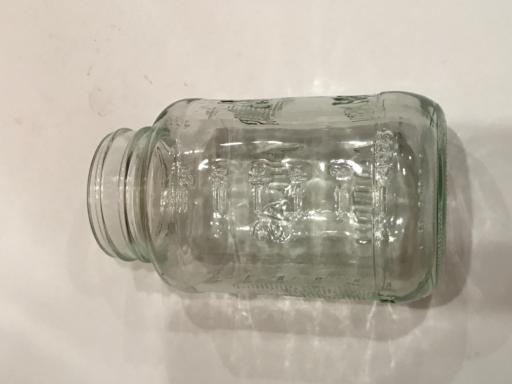
Waste category: glass